Dolichocephaly

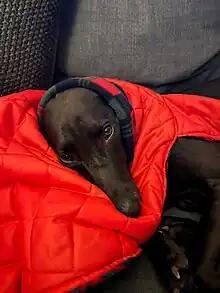
Dolichocephalic head shape of Lurcher-type dogs

Dolichocephaly (derived from the Ancient Greek δολιχός 'long' and κεφαλή 'head') is a term used to describe a head that is longer than average relative to its width. In humans, scaphocephaly is a form of dolichocephaly.